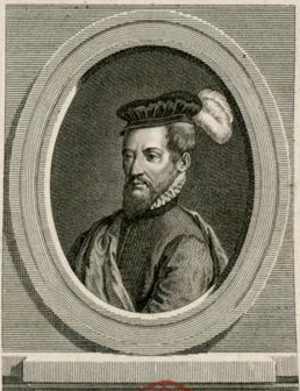
Joachim du Bellay (1522-1560)
L'expression « mal du pays » désigne le malaise ressenti par certaines personnes ayant quitté leur pays ou leur région d'origine. Cela peut représenter une souffrance importante, qui ne peut être guérie que par un déménagement dans le pays d'origine.